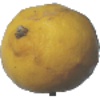
Label: Lemon 1